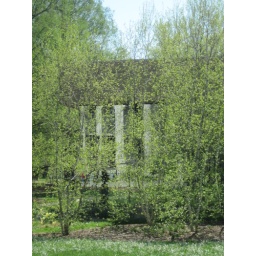
reflection of tower grove house in the walls of the lehmann building